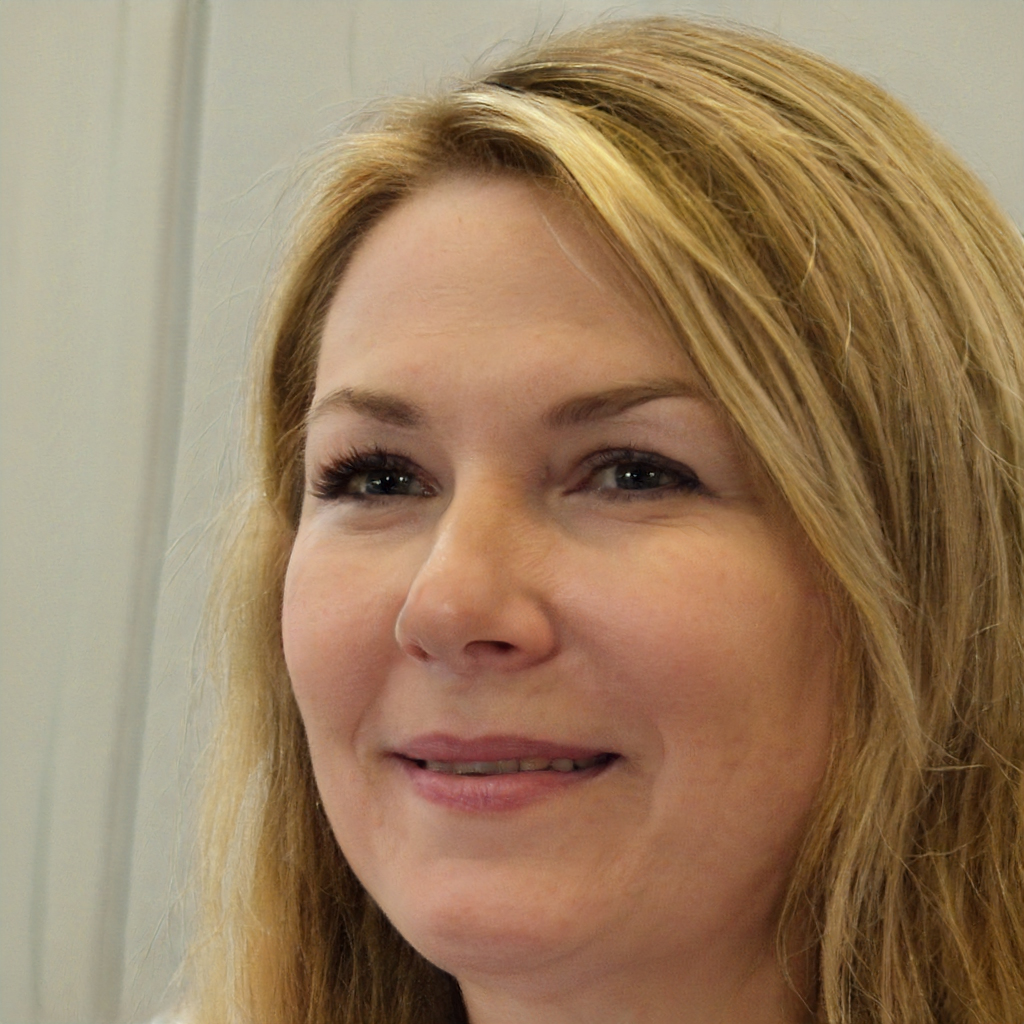
Gender: Female